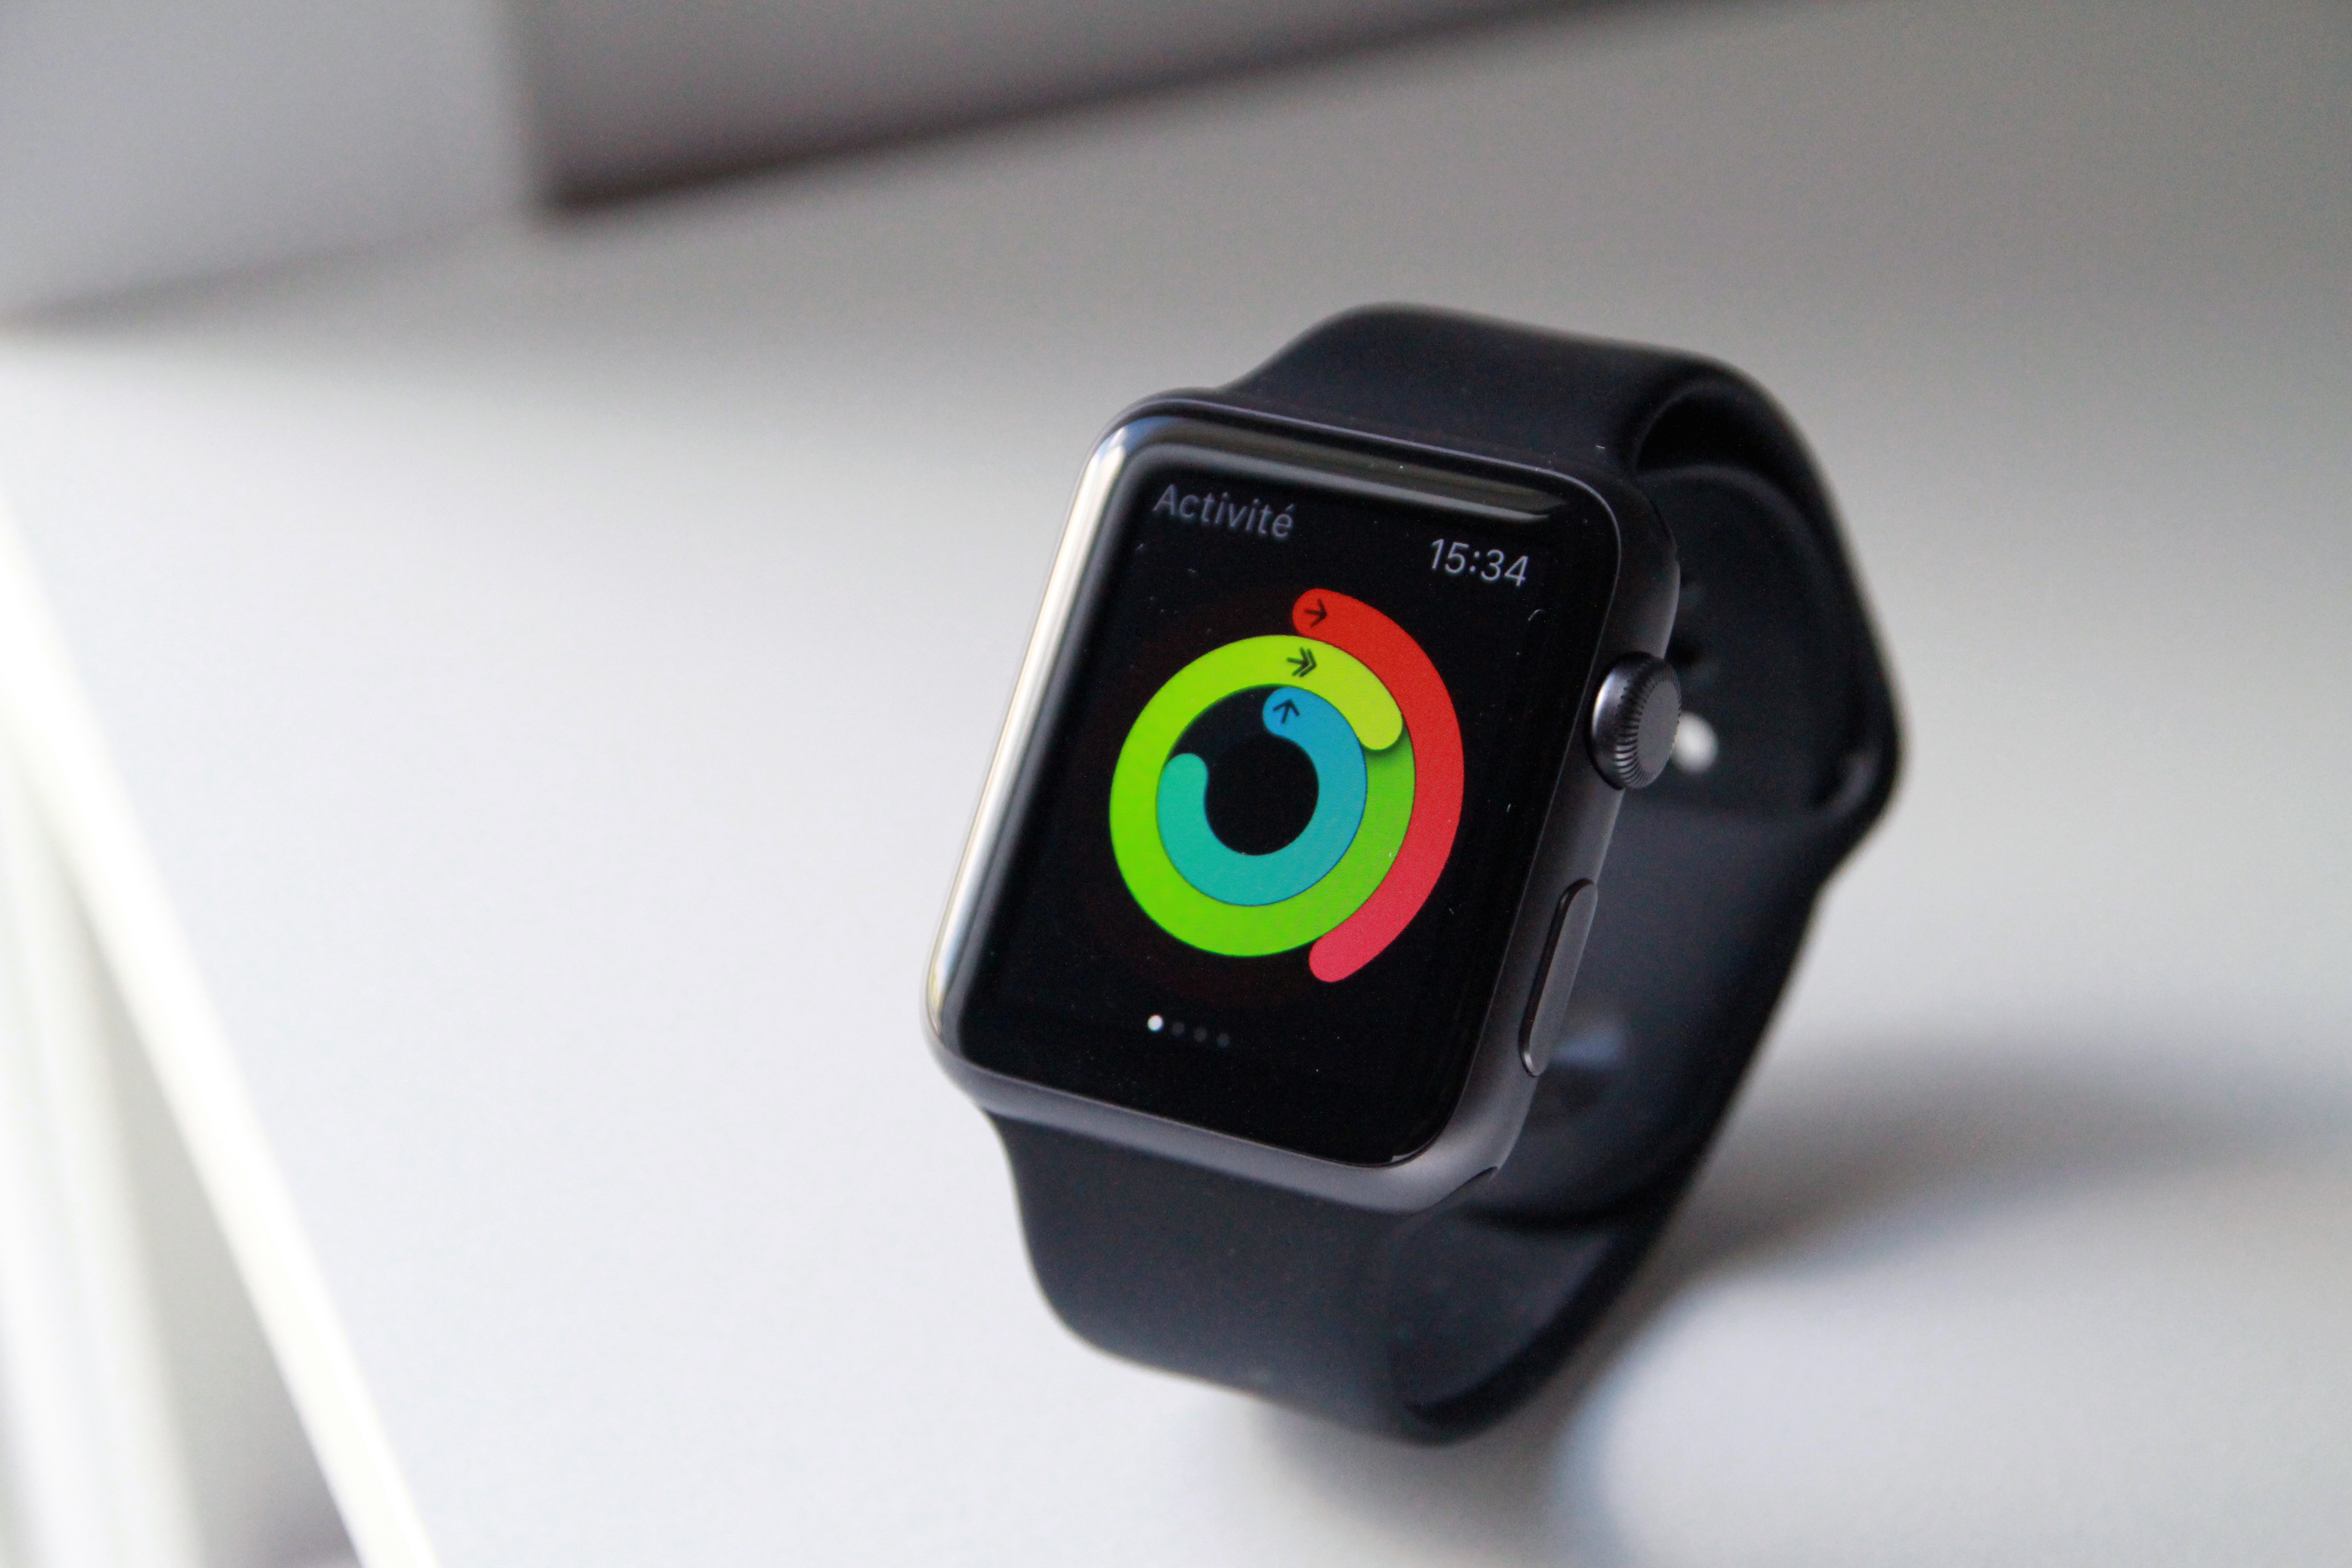
hand, technology, laser, product, electronics, multimedia, cameras optics